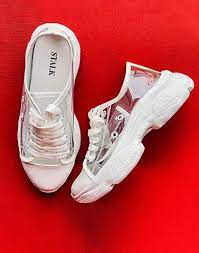
Label: Sneaker